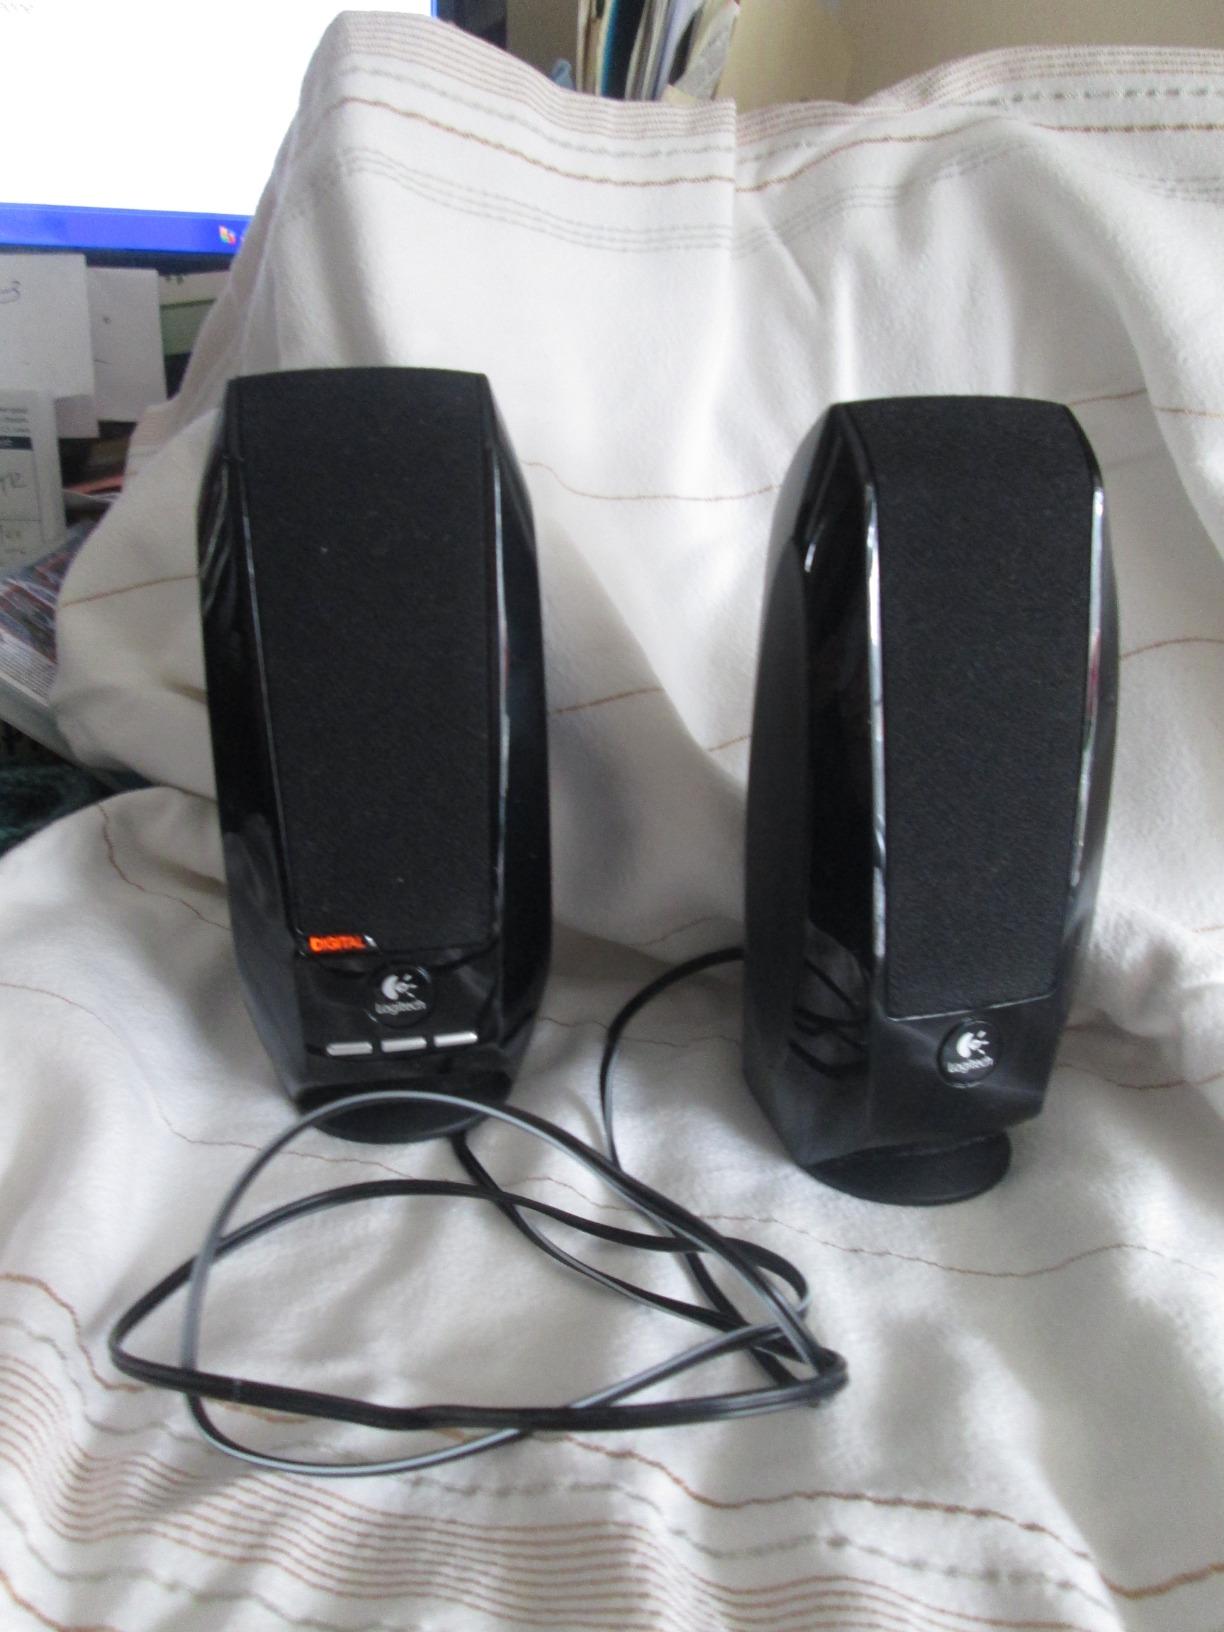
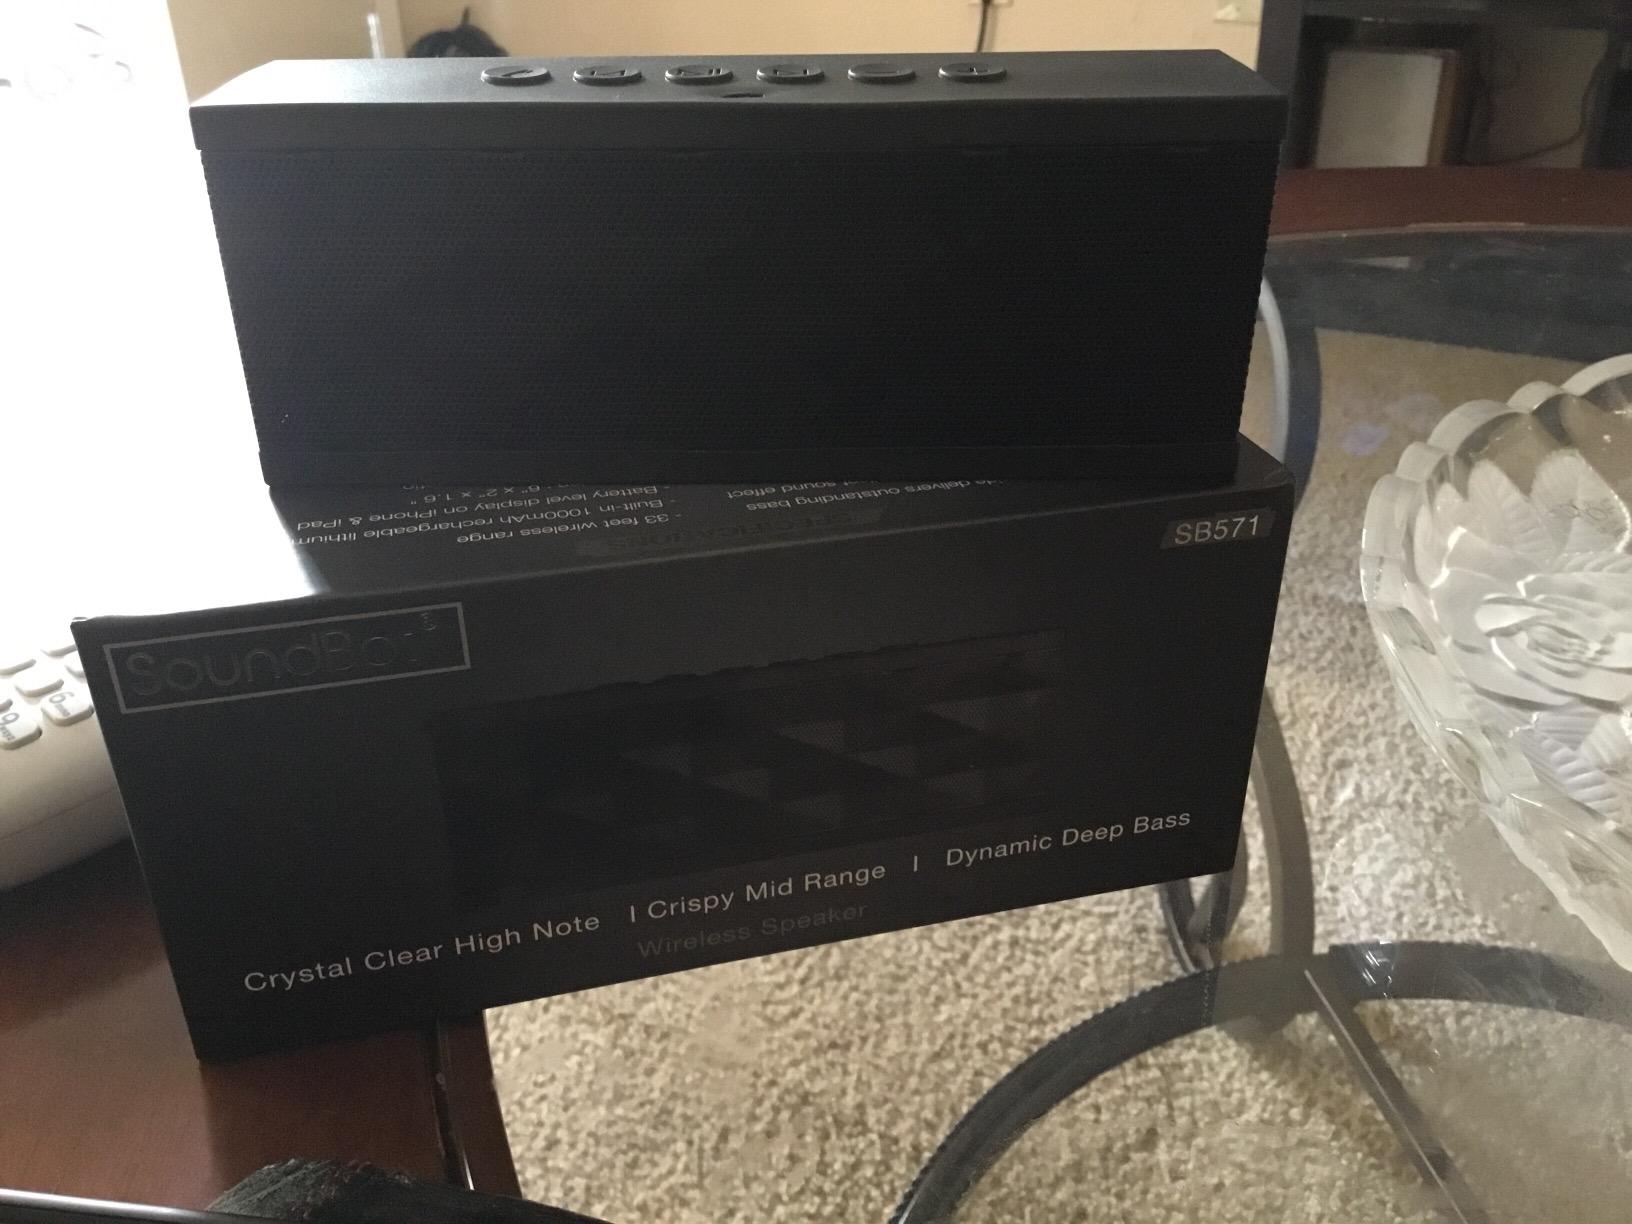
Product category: speaker
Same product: no